Survivor Series (1991)

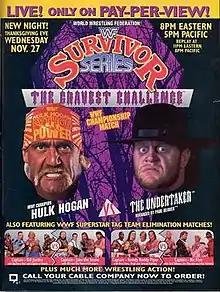
Promotional poster featuring Hulk Hogan and The Undertaker

The 1991 Survivor Series was the fifth annual Survivor Series professional wrestling pay-per-view (PPV) event produced by the World Wrestling Federation. It took place on Thanksgiving Eve on November 27, 1991, at the Joe Louis Arena in Detroit, Michigan. It was the first Survivor Series to feature a singles match of any kind, which served as the main event; in which The Undertaker defeated Hulk Hogan to win the WWF Championship. The undercard featured four traditional Survivor Series elimination matches.